London Wall

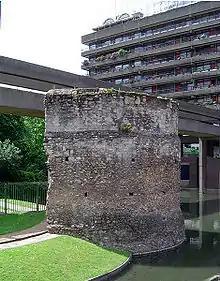
Bastion 12, which is near the Barbican Estate, stands on Roman foundations with an upper structure of 13th-century masonry.

From 500, an Anglo-Saxon settlement known as Lundenwic developed in the same area slightly to the west of the abandoned Roman city, in the vicinity of the Strand.